Adam de Colone

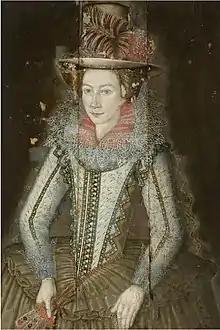

Adam de Colone, or Adam Louisz. de Colonia (c. 1572 in Antwerp – buried 19 August 1651 in Rotterdam), was a Dutch Golden Age painter active in Scotland during the reigns of James VI and I and Charles I of England.